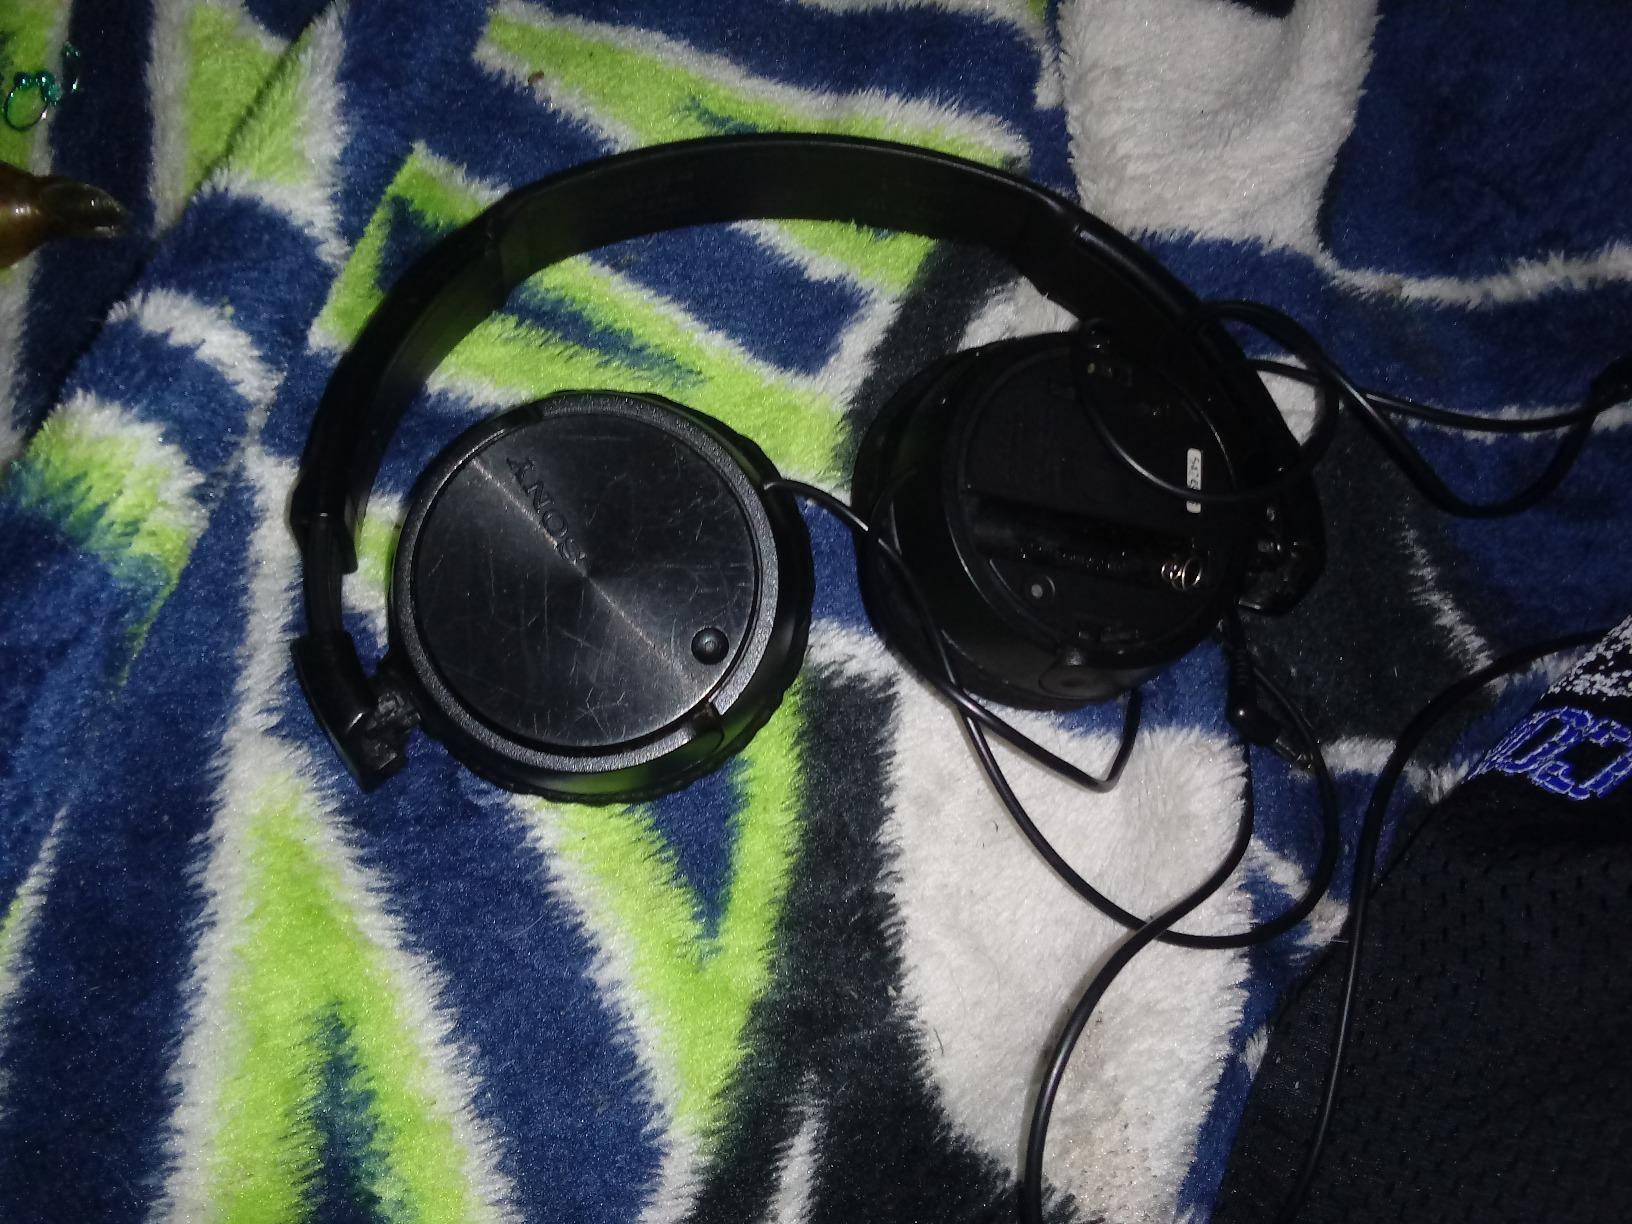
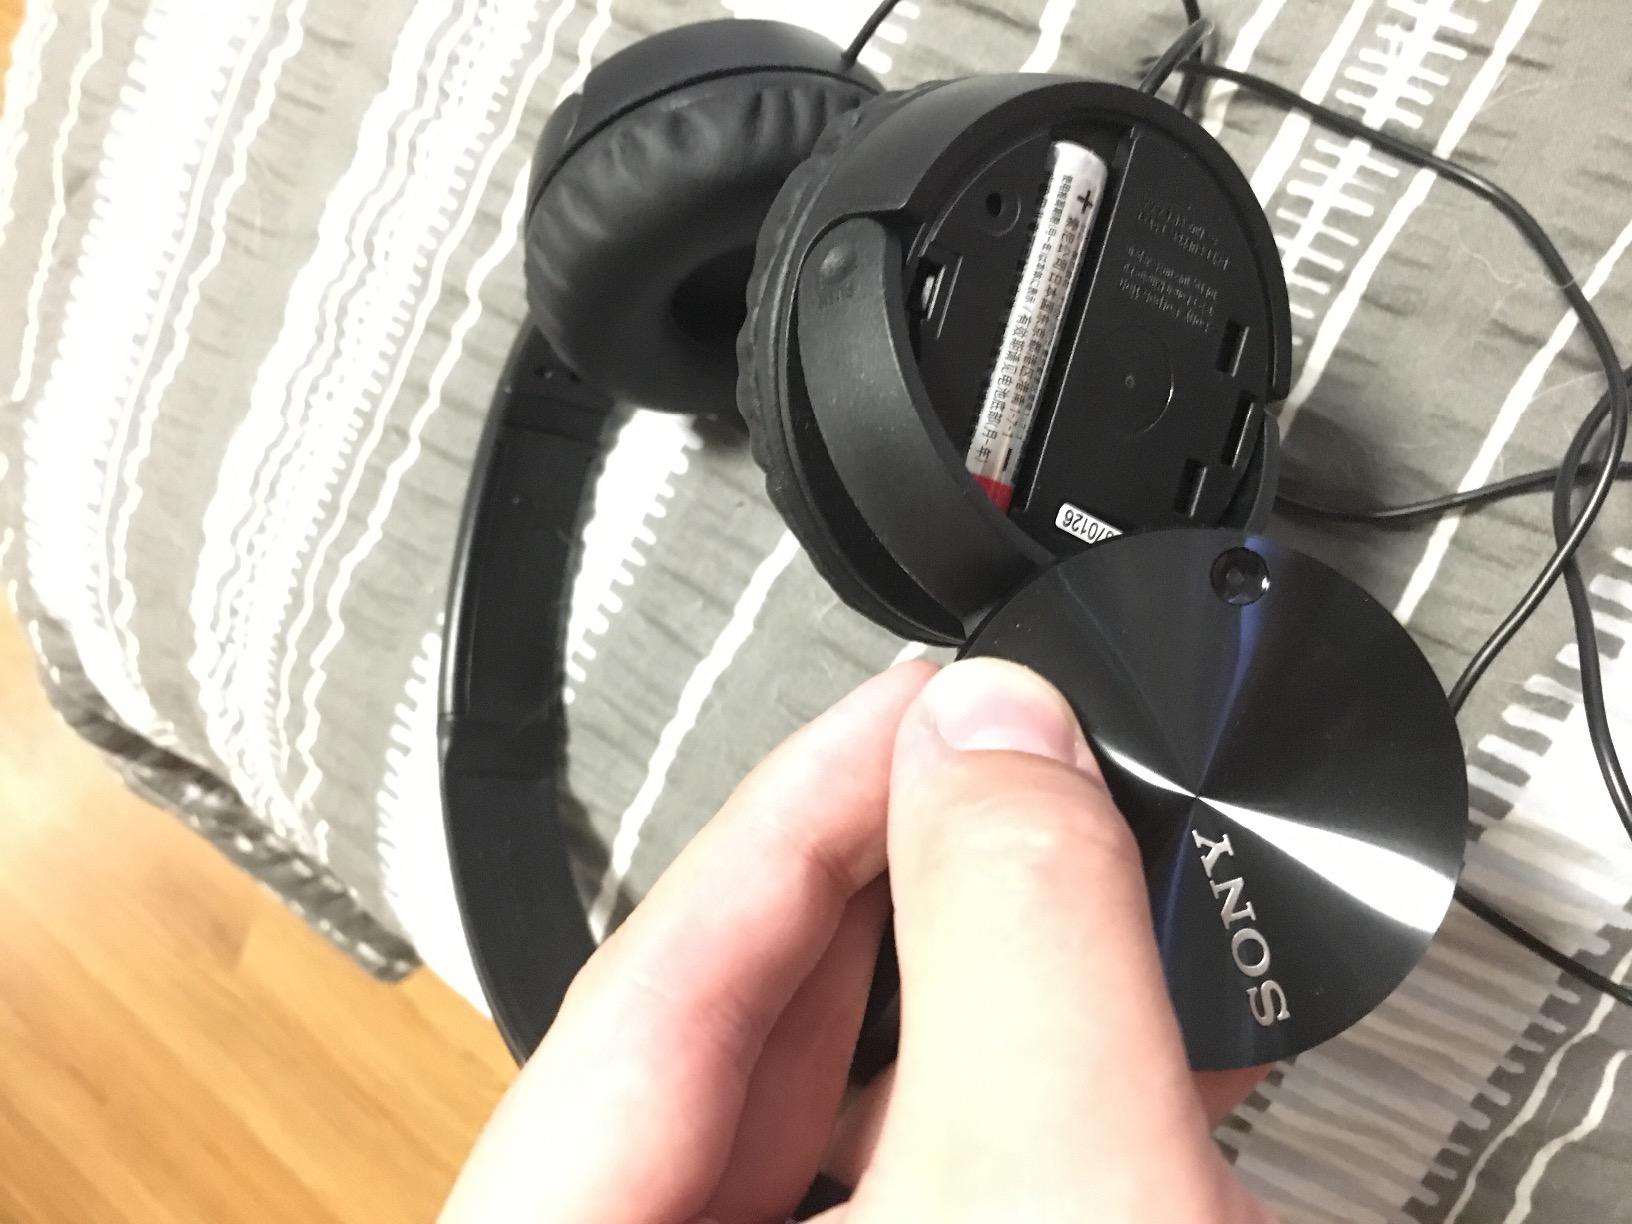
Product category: headphones
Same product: yes